Surveillance

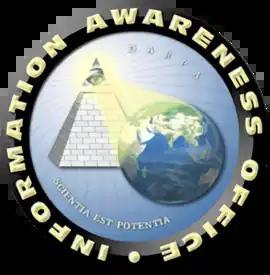
Official seal of the Information Awareness Office – a U.S. agency which developed technologies for mass surveillance

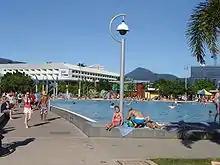
A surveillance camera in Cairns, Queensland

Surveillance is the monitoring of behavior, many activities, or information for the purpose of information gathering, influencing, managing, or directing. This can include observation from a distance by means of electronic equipment, such as closed-circuit television (CCTV), or interception of electronically transmitted information like Internet traffic. Increasingly, governments may also obtain consumer data through the purchase of online information, effectively expanding surveillance capabilities through commercially available digital records. It can also include simple technical methods, such as human intelligence gathering and postal interception.